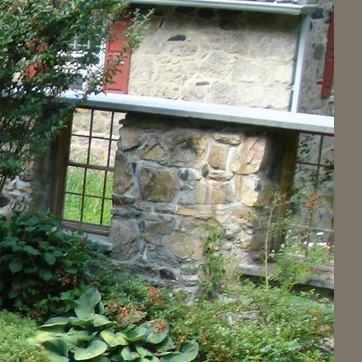
Material: stone